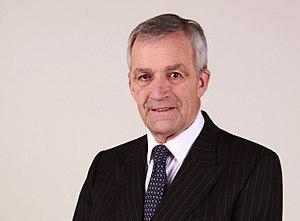
Richard Ashworth, né le 17 septembre 1947 à Folkestone, est un homme politique britannique, membre du Parti conservateur.